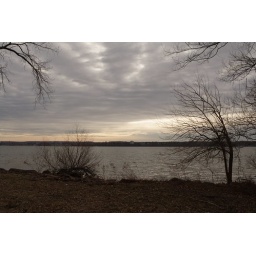
Not a white Christmas this year in Erie, but maybe the clouds hold some snow.